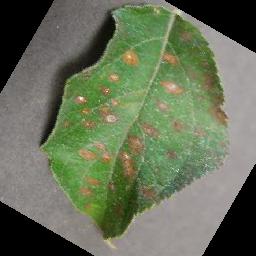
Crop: apple
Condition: cedar_rust